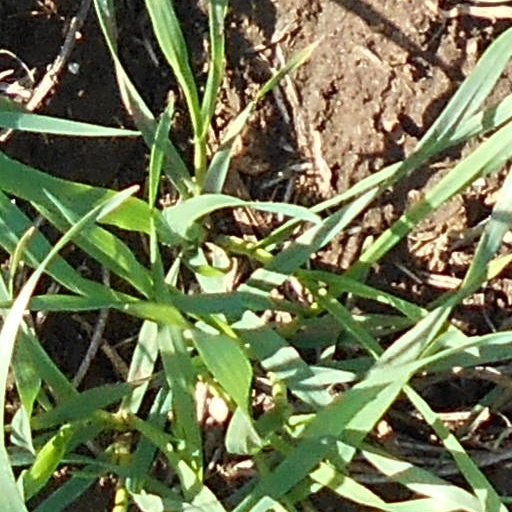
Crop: wheat